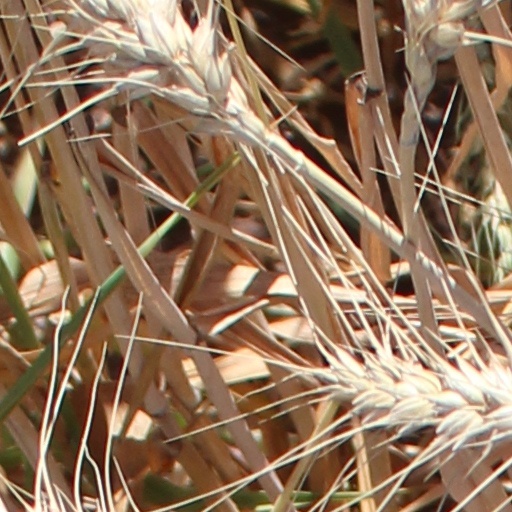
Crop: wheat